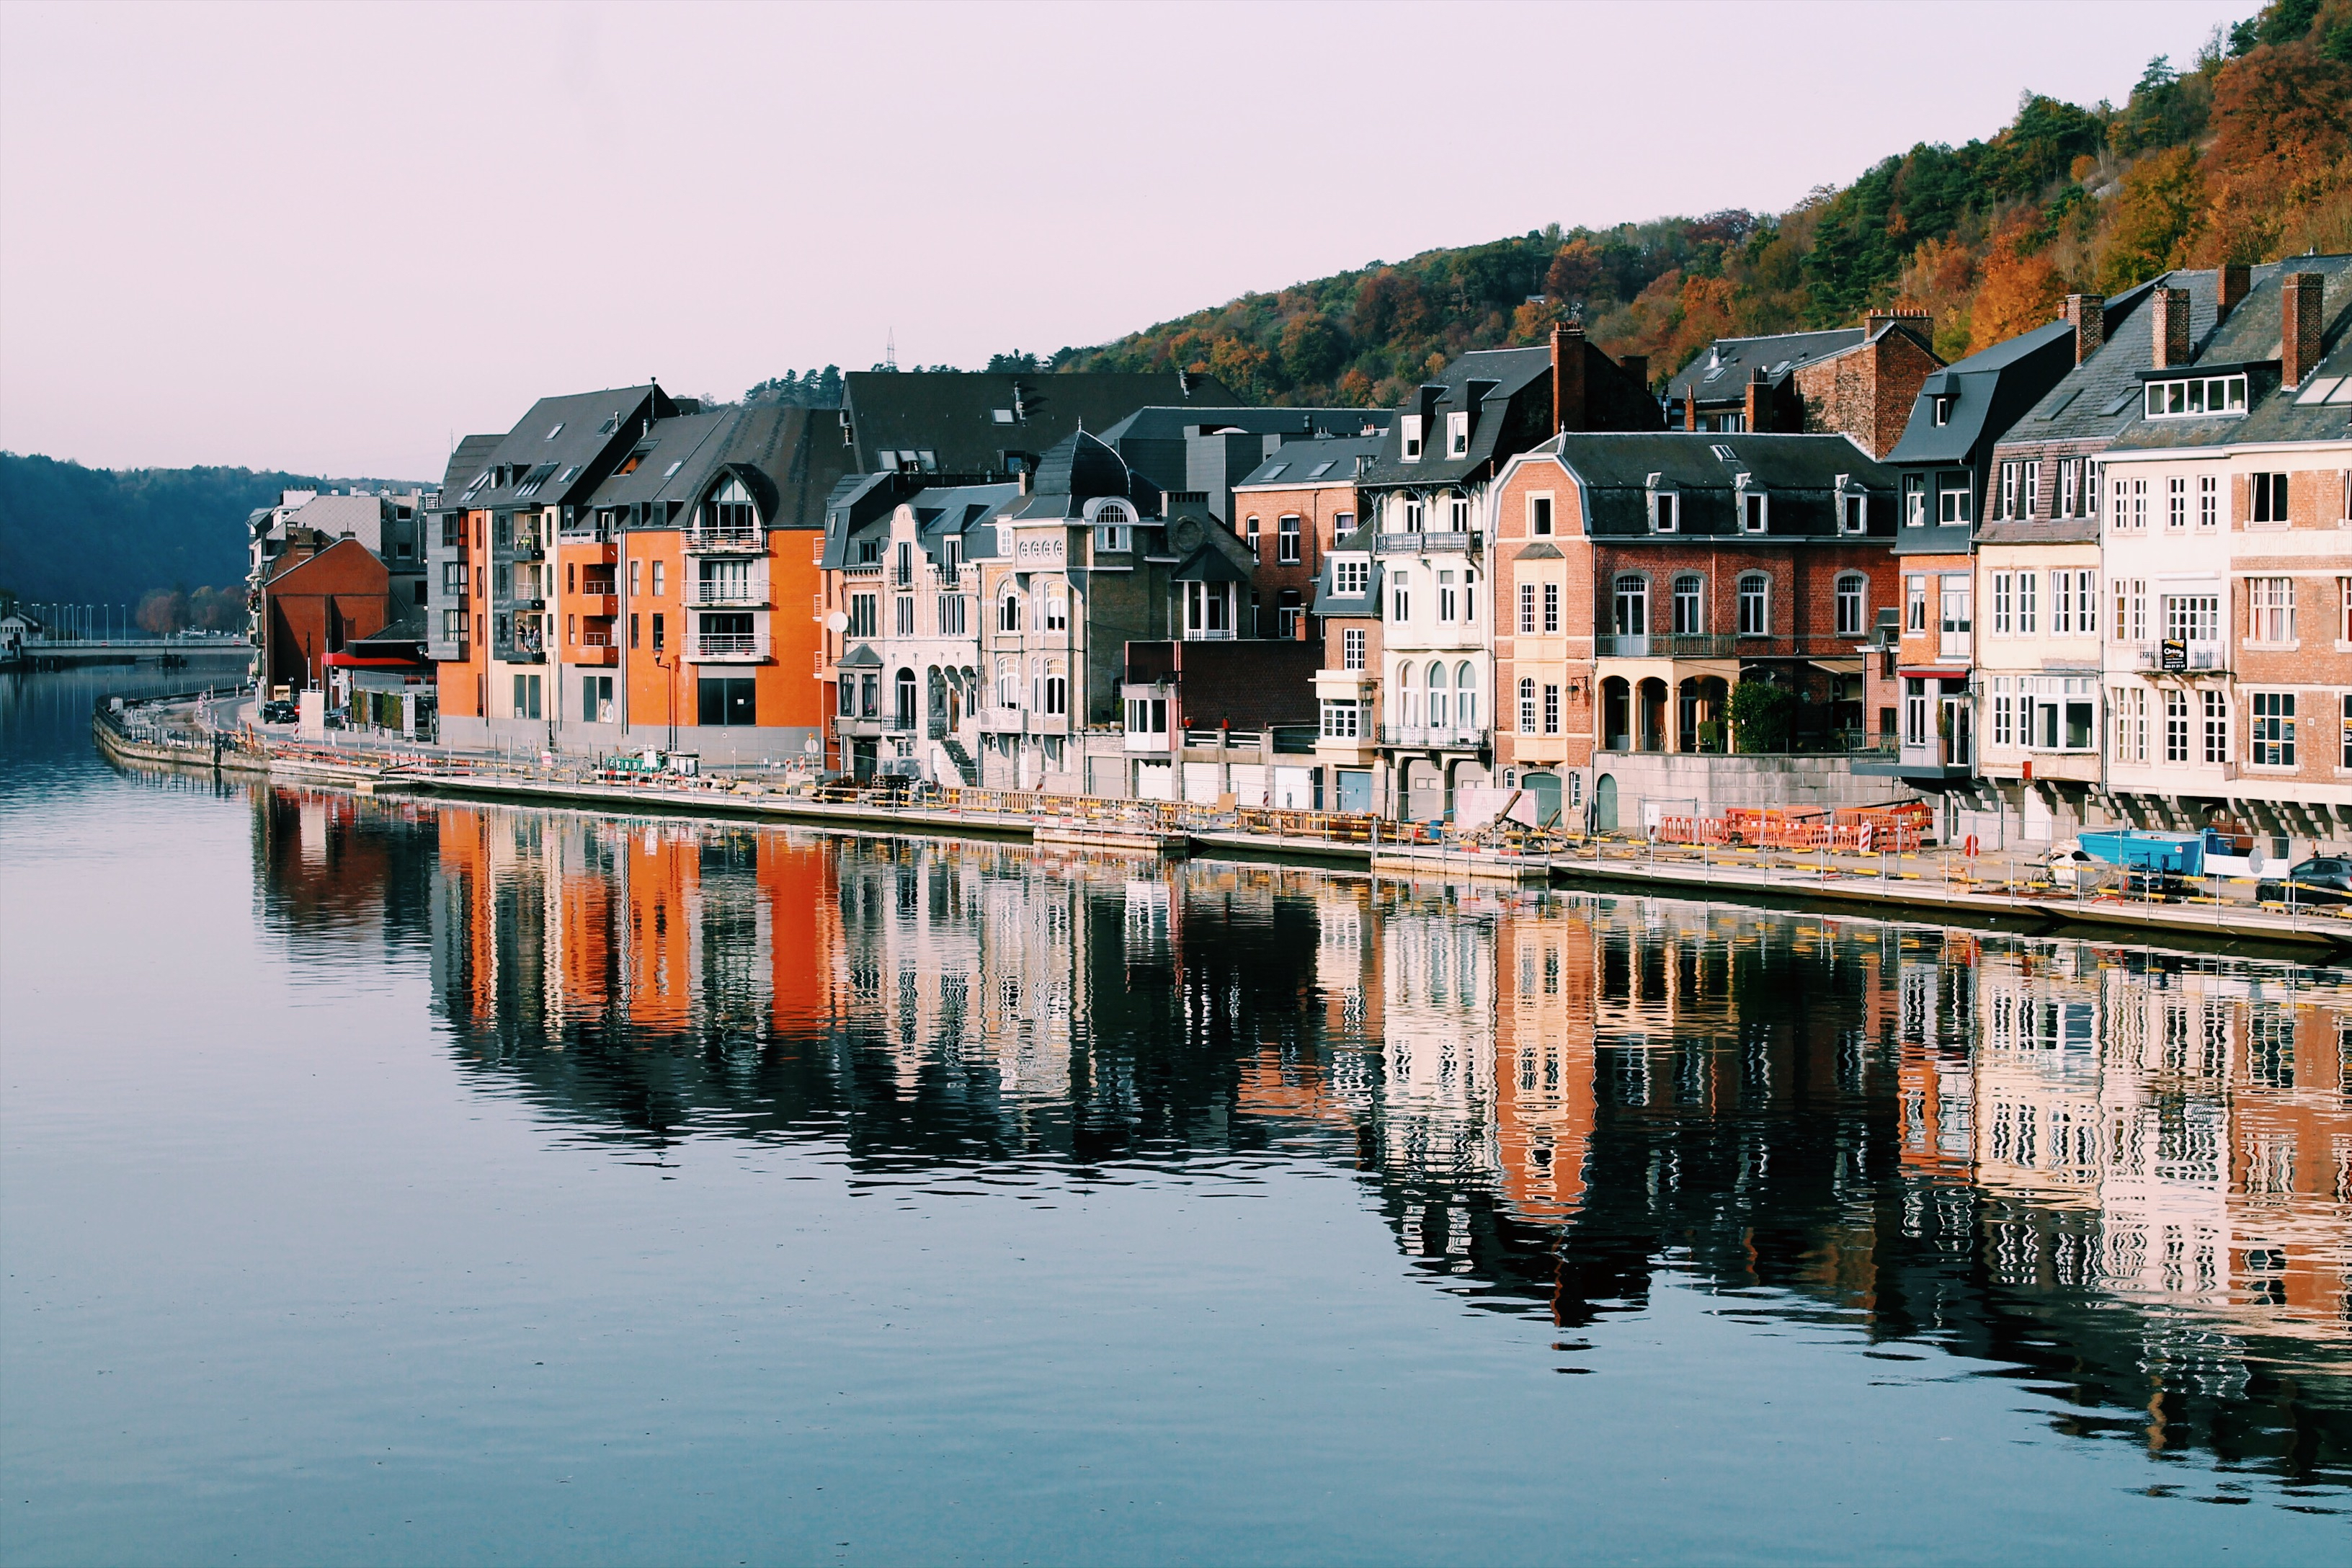
sea, water, boat, town, river, canal, cityscape, reflection, vehicle, harbor, waterway, body of water